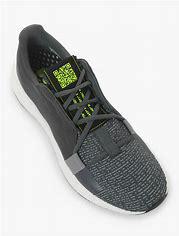
Brand: Adidas
Model: Senseboost Go